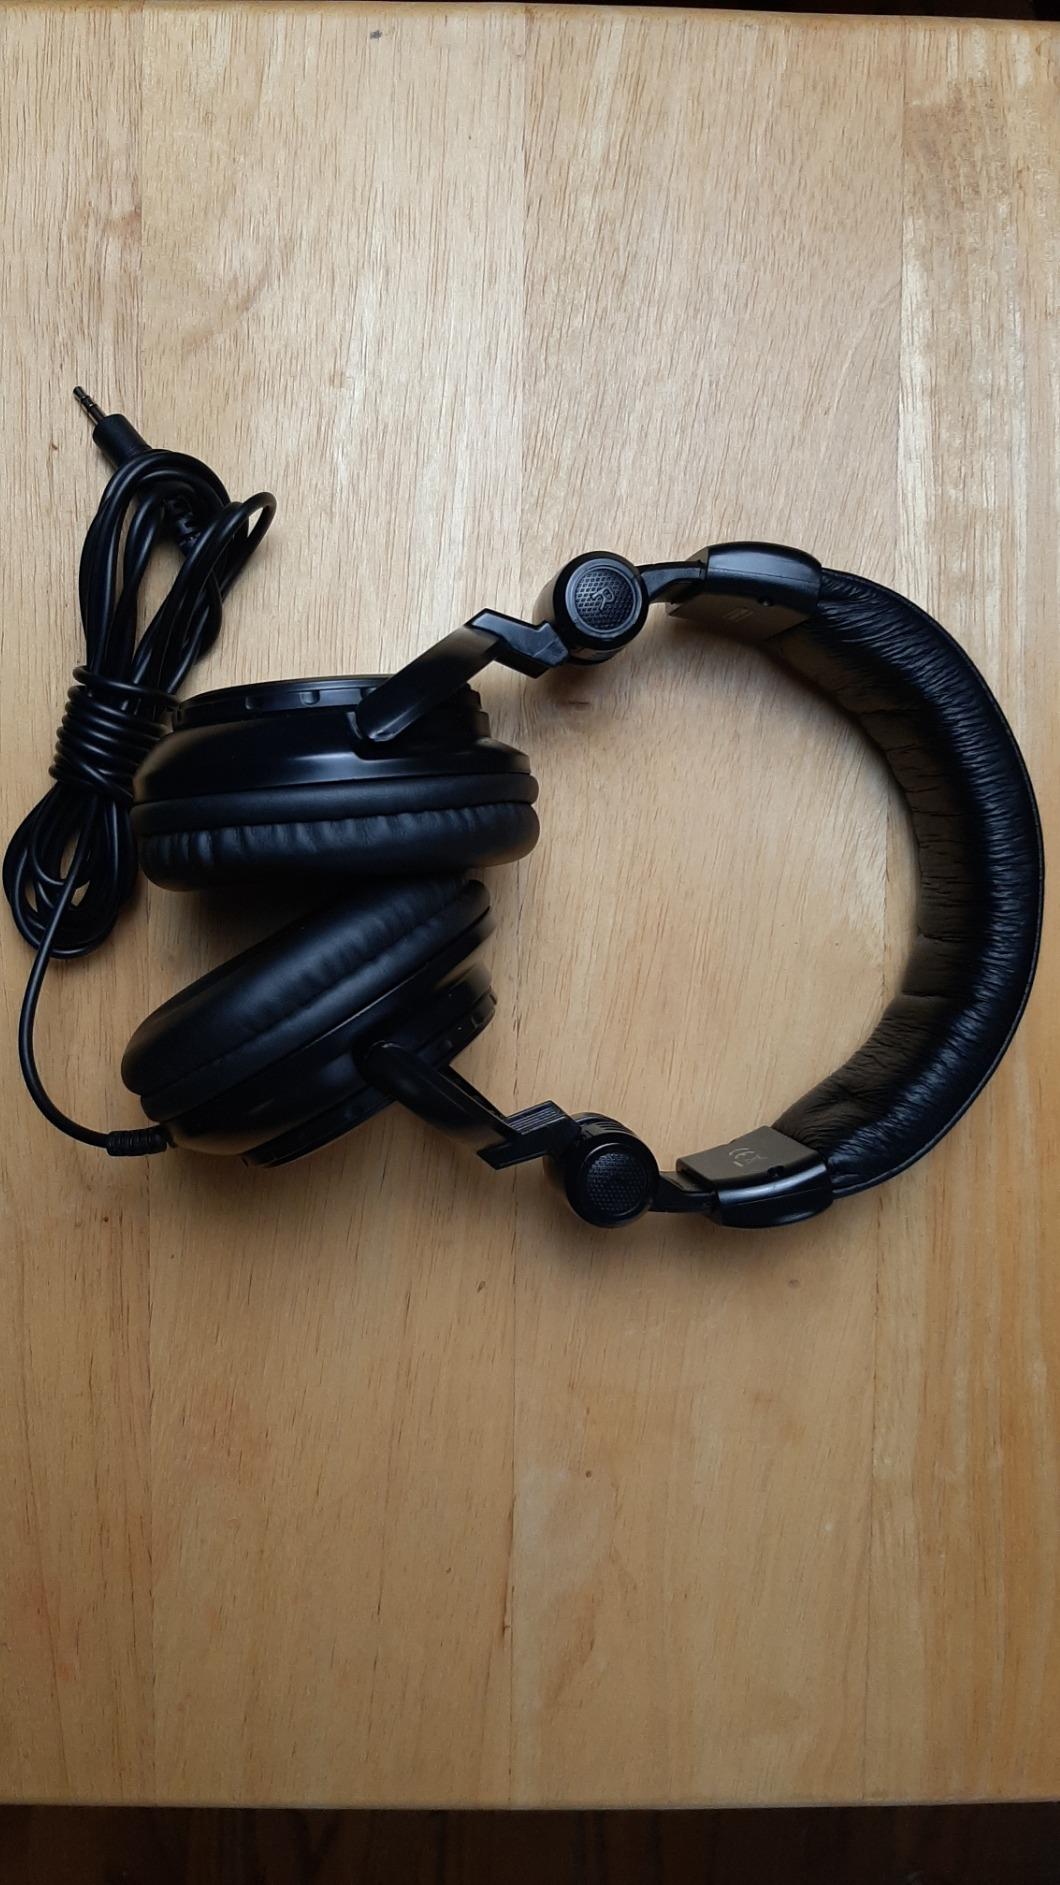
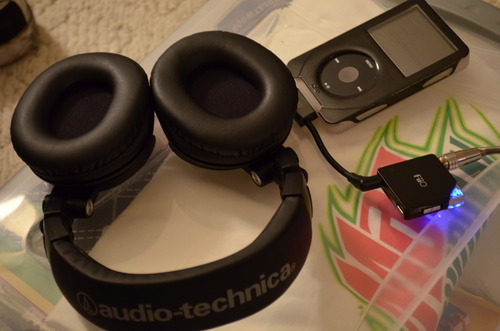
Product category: headphones
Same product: no